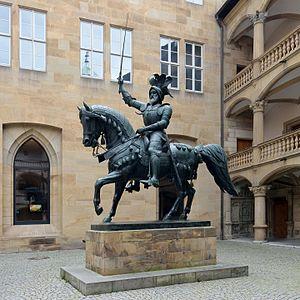
Eberhard V de Wurtemberg, aussi appelé le « Barbu » ou « l’Aîné », pour le distinguer de son cousin Eberhard VI de Wurtemberg le « Jeune », fut comte, puis duc de Wurtemberg. Il fut aussi comte de Montbéliard de 1457 à 1473, puis de 1482 à 1496.
Cet article recense les statues équestres en Allemagne.
La fonderie royale de Munich est une fonderie d'art coulant exclusivement du bronze qui exista entre 1822 et 1931. Beaucoup de statues de Munich et de ses environs y ont été réalisées.